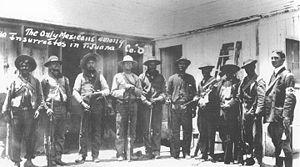
L’anarchisme au Mexique concerne l'histoire du mouvement libertaire mexicain.
Le Parti libéral mexicain ou PLM est un parti anarchiste fondé en 1906 par Ricardo Flores Magón et son frère Enrique ainsi que par Juan Sarabia, Antonio I. Villarreal, Librado Rivera, Manuel Sarabia, Rosalío Bustamante, en opposition au gouvernement de Porfirio Díaz. Le parti a disparu en 1927.